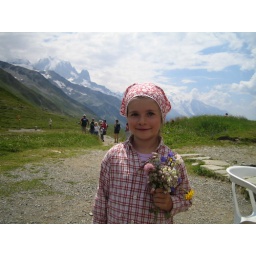
A young girl picks flowers near the mountain top.